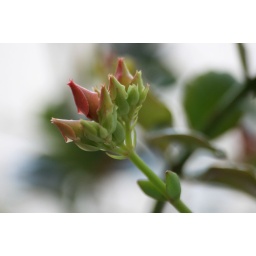
A plant in my office is starting to show signs of new blooms.